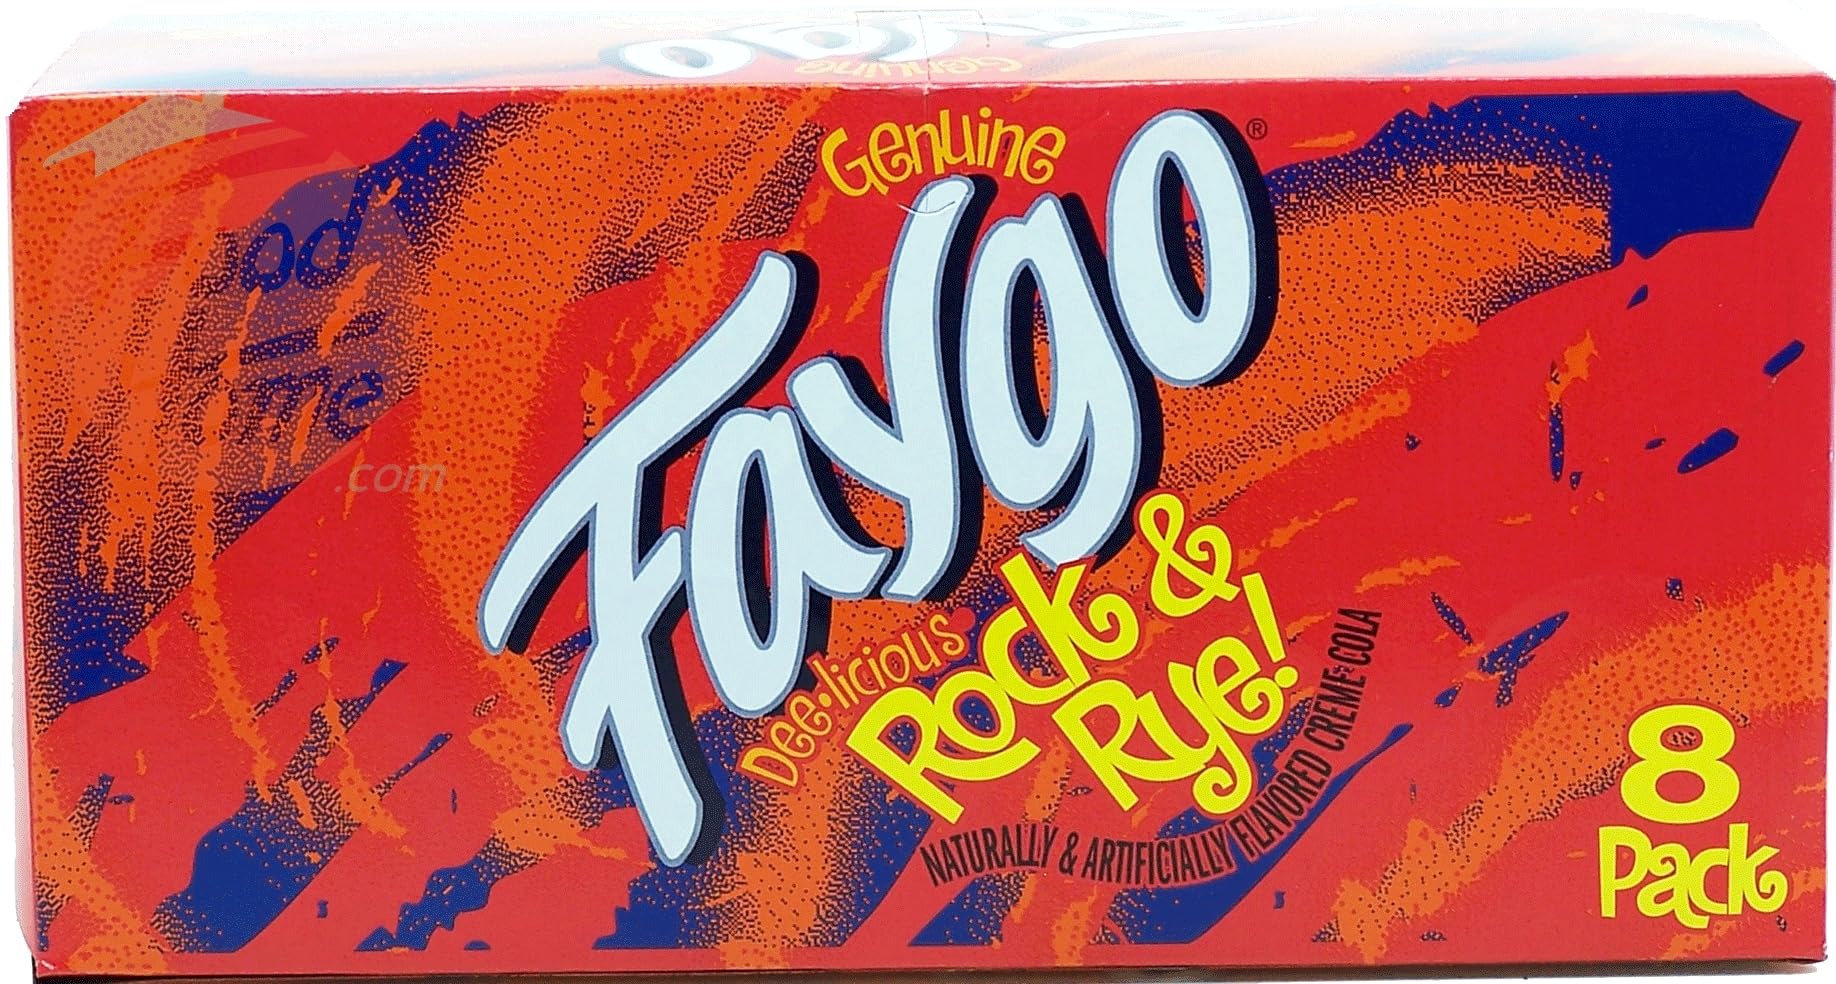
Item Name: Faygo Rock & Rye flavor soda pop, 12-fluid ounce cans, 8-pack in box (1)
Bullet Point 1: Faygo Rock & Rye Flavor: Carbonated soda pop with rye flavor
Bullet Point 2: 12 Fluid Ounce Cans: Each can contains 12 fluid ounces of soda
Bullet Point 3: 8-Pack in Box: Contains 8 cans of soda in a box for convenience
Bullet Point 4: Adult Beverage: Soda is an adult beverage and contains caffeine
Bullet Point 5: Made by Faygo: Soda is made by the Faygo company
Product Description: Faygo Rock & Rye flavor soda pop, 12-fluid ounce cans, 8-pack in box
Value: 12.0
Unit: Fl Oz

Price: 20.99